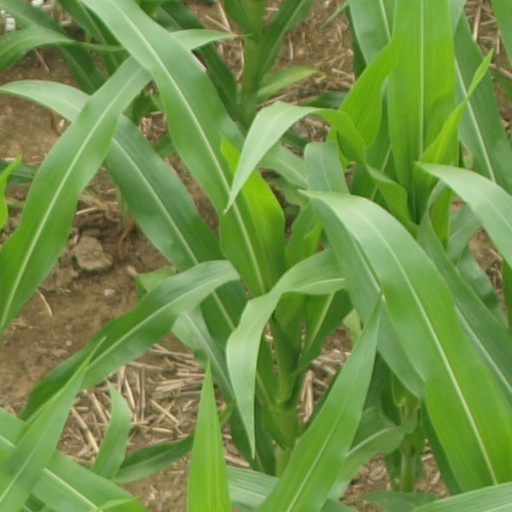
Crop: maize; corn